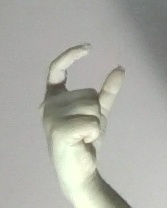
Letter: nun